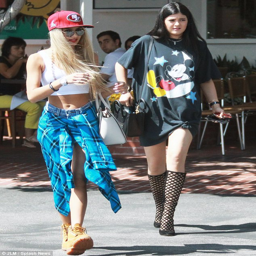
experimenting with fashion : has been sporting a grungy style lately